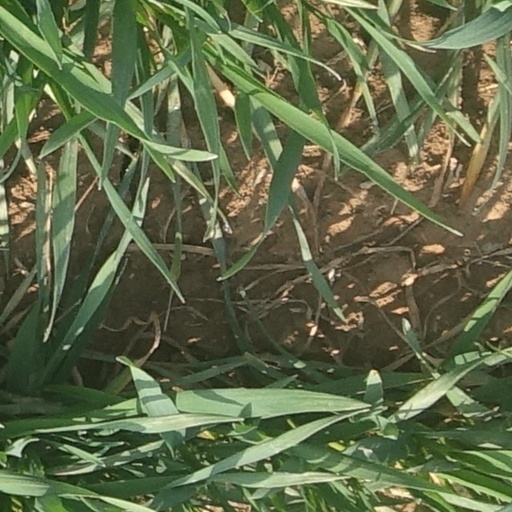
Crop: wheat